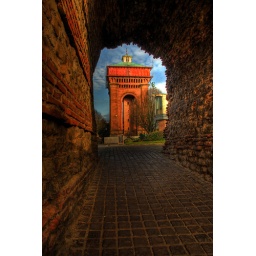
High dynamic range image of the the Jumbo water tower and part of the old Western Roman gate in Colchester.